Death of a Neapolitan Mathematician

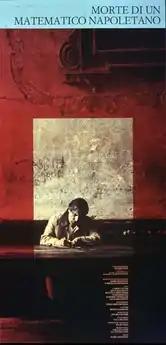

Death of a Neapolitan Mathematician is a 1992 Italian drama film, written and directed by Mario Martone.